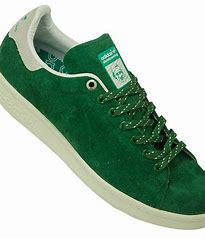
Brand: adidas
Model: Stan Smith Skate